Polyimine

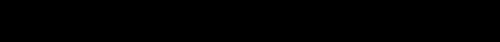
Synthesis of a polyimine from terephthalaldehyde and cadaverine.

One of the applications of polyimines is as in covalent adaptable networks (CANs). These are polymer materials that are crosslinked via dynamic covalent bonds. Besides polyimines, other types of dynamic covalent chemistry can also be used.